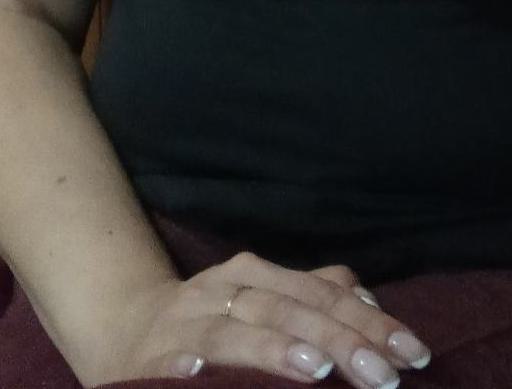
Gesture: no_gesture